Raphael Success

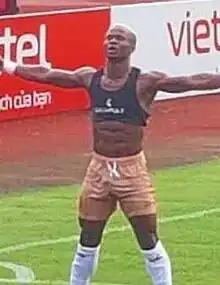
Success celebrating a goal with Hanoi Police in 2023

Akwa Raphael Success (born 10 March 1998) is a Nigerian professional footballer who plays as a winger for V.League 1 club Sông Lam Nghệ An, on loan from Hanoi Police FC.